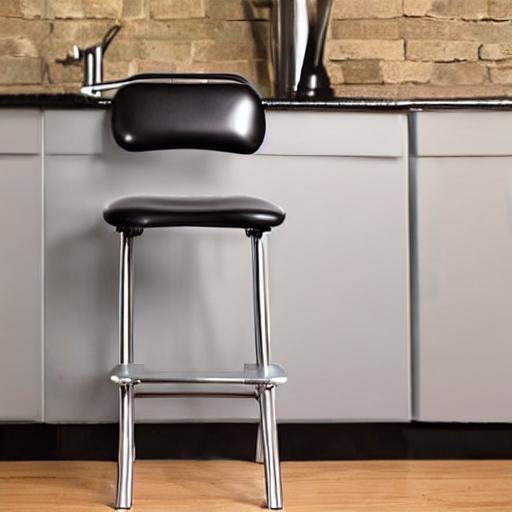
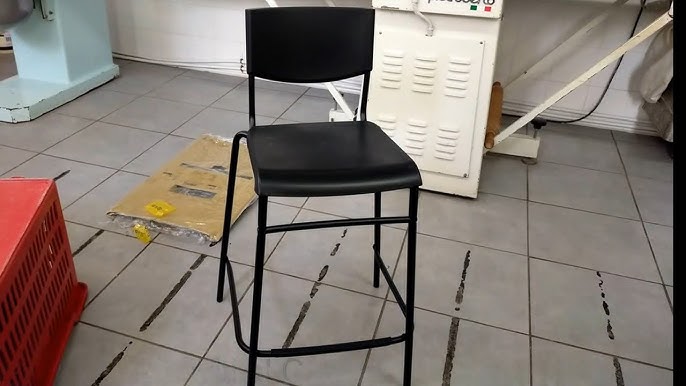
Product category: stool
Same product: no